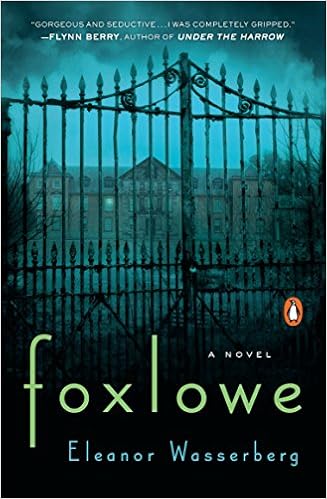
Foxlowe: A Novel
Category: Books
Review “Wasserberg renders Foxlowe beautifully. Oozing the stately language and thick gloom of vintage Gothic literature, she infuses it with looming dread. The echoes of England’s pagan past reverberate amid the Family, whose skewed reality is pegged to the cycle of the solstices. . . . At the same time, Foxlowe isn’t exactly a horror novel—rather, it’s a psychodrama cast in long shadows, flickering candlelight, and excruciating secrets . . . and the book’s ending wraps everything up with a bone-chilling flourish.” —NPR “An insidiously creepy little book, modern in its understanding of psychology but purely Victorian gothic in its atmosphere. . . . Green’s naive voice—frank and straightforward even as she describes horrors—is heavily reminiscent of the child narrator of Emma Donoghue’s Room , but the setting, with its rotting house full of secrets and a shadowy and threatening woman flitting through it, is straight out of Shirley Jackson. Foxlowe is dark, eerie, and compelling. . . . It’s not for the faint of heart, but it will stay with you.” — Vox “An absorbingly creepy debut . . . It’s a literary perspective much like that of Emma Donoghue’s Room , and used to equally chilling effect here. . . . The narrator’s voice is equal parts naive and wise; Wasserberg has a gift for allowing the reader into this world inch by inch while playing up its claustrophobic nature, as well as the aspects that make Green susceptible to its enchantments.” — Publishers Weekly (starred review) “Wasserberg’s startling debut looks at childhood memories and how they never truly reflect the exact nature of history. . . . The author’s staccato first-person tempo conveys the disjointed recollections of a child hiding from secrets in her past. Readers with a penchant for the creepy nature of gothic tales will want to stick around for the shocking ending.” —Booklist “ Foxlowe is gorgeous and seductive. The story propels you toward an ending that feels both shocking and inevitable, and the last line is a stunner. I was completely gripped.” —Flynn Berry, author of Under the Harrow “With echoes of both Shirley Jackson and Emily Brontë, Wasserberg has written a terrifying coming-of-age novel about childhood’s pull on the imagination and loyalty to memory. Foxlowe creeped me out of my skin.” —Rebecca Scherm, author of Unbecoming “Mesmerizing, gripping, and beautifully written. It completely sweeps you up from beginning to end. I loved it.” —Kate Hamer, author of The Girl in the Red Coat “An excellent debut . . . Wasserberg has a strong and distinctive voice.” —Clare Mackintosh, author of I Let You Go “I thoroughly enjoyed this vivid and claustrophobic coming-of-age debut.” —Tasha Kavanagh, author of Things We Have in Common “A meticulously conceived and darkly compelling debut. . . . Underpinning the claustrophobic horror of its main theme is a parable of unchecked sibling rivalry, a girl’s desperate need for motherly love, and the knotted consequences of childhood trauma.” —The Observer (London) “Wasserberg should be admired. . . . For some time after reading, I found myself unable to shake the images she conjured up, instead sinking more deeply into them—which is testament to the storytelling powers of this talented novelist.” —Sarah Perry, The Guardian “An assured and richly atmospheric debut novel . . . Wasserberg sustains this world with formidable skill, and documents its inevitable collapse to heartbreaking effect. . . . From Green’s perspective emerges a study of moral dysfunction that is meticulous, intimate, and compelling. Foxlowe may give up its secrets, in the end, but it never gives up its hold.” — The Irish Times About the Author Eleanor Wasserberg holds a BA in English and classics from Oxford and an MA in creative writing from the University of East Anglia. Foxlowe is her first novel.
Features: “Unrelentingly eerie . . . packed with subtle, skin-crawling suspense . . . When it comes to crafting an immersive atmosphere of fear and unease, | Foxlowe | is a delicious slice of darkness.” —NPRAn astonishing literary debut about a young girl’s coming of age in the haunting, enchanting world of an English commune—a modern gothic novel with echoes of | Room | and | Never Let Me Go | Foxlowe is a crumbling old house in the moors—a wild, secluded, and magical place. For Green, it is not just home, but everything she knows.   Outside, people live in little square houses, with unhappy families and tedious jobs. At Foxlowe, Green runs free through the hallways and orchards, in the fields and among the Standing Stones. Outside, people are corrupted by money. At Foxlowe, the Family shares everything. Outside, the Bad is everywhere. At Foxlowe, everyone in the Family is safe—as long as they follow Freya’s rules and perform her rituals. But as Green’s little sister, Blue, grows up, she shows more and more interest in the Outside. Before long she starts to talk about becoming a Leaver. . . .   Building inexorably to its terrifying climax, | Foxlowe | tells a chilling, irresistible story of superstition and survival, betrayal and redemption, and a utopia gone badly wrong.